Green hunting

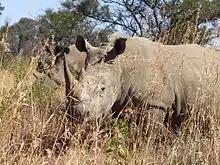
White Rhino, South Africa

The concept of darting animals for conservation purposes under the name of "green hunting" has been attributed to multiple sources in South Africa: Dr. Paul Bartles, head of the Wildlife Biological Resource Center of the National Zoological Gardens, the Wildlife Protection Service of South Africa as well the conservation organization Save the Elephants. The first documentation of green hunting was from a GPS collaring project that tracked elephants at the Timbavati Game Reserve of South Africa in 1998. Sport hunting rhinos using tranquilizer darts had occurred before the concept of green hunting, but the practice was formalized after support from conservation organizations and an important shift in the South African economy from the agricultural sector to the wildlife sector in the early 2000s. The loss of profitability in conventional agriculture through deregulation, farming subsidies and other changes to land-related policies led to rapid conversion of farmland to game ranche, leading initiatives like green hunting to be widely and quickly implemented.